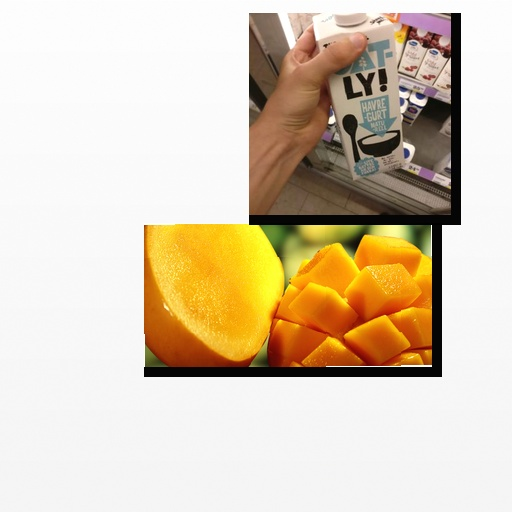
Food items: oat_yogurt, mango